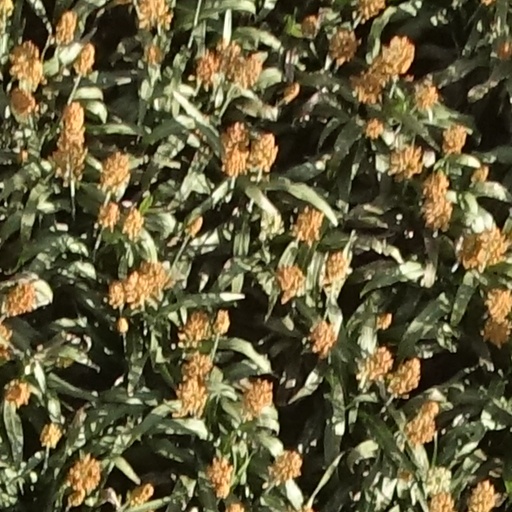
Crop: sorghum